Alain Fousseret

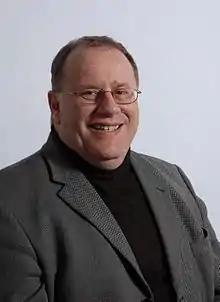

Alain Fousseret (25 March 1956 – 6 December 2022) was a French politician and one of ten vice presidents of the Franche-Comté Regional Council. He won the nomination to be the next Greens and Europe Écologie candidate for President of Franche-Comté in 2010.